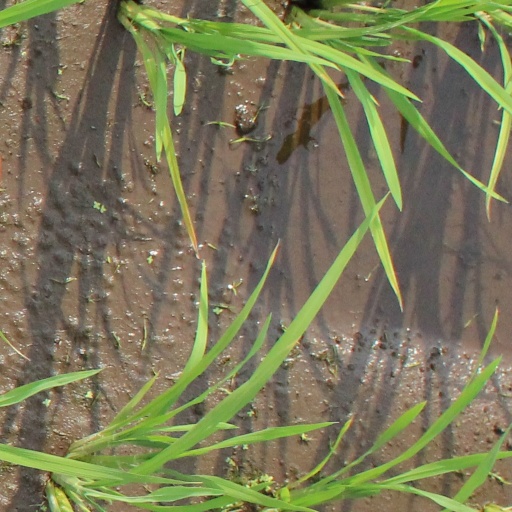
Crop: rice